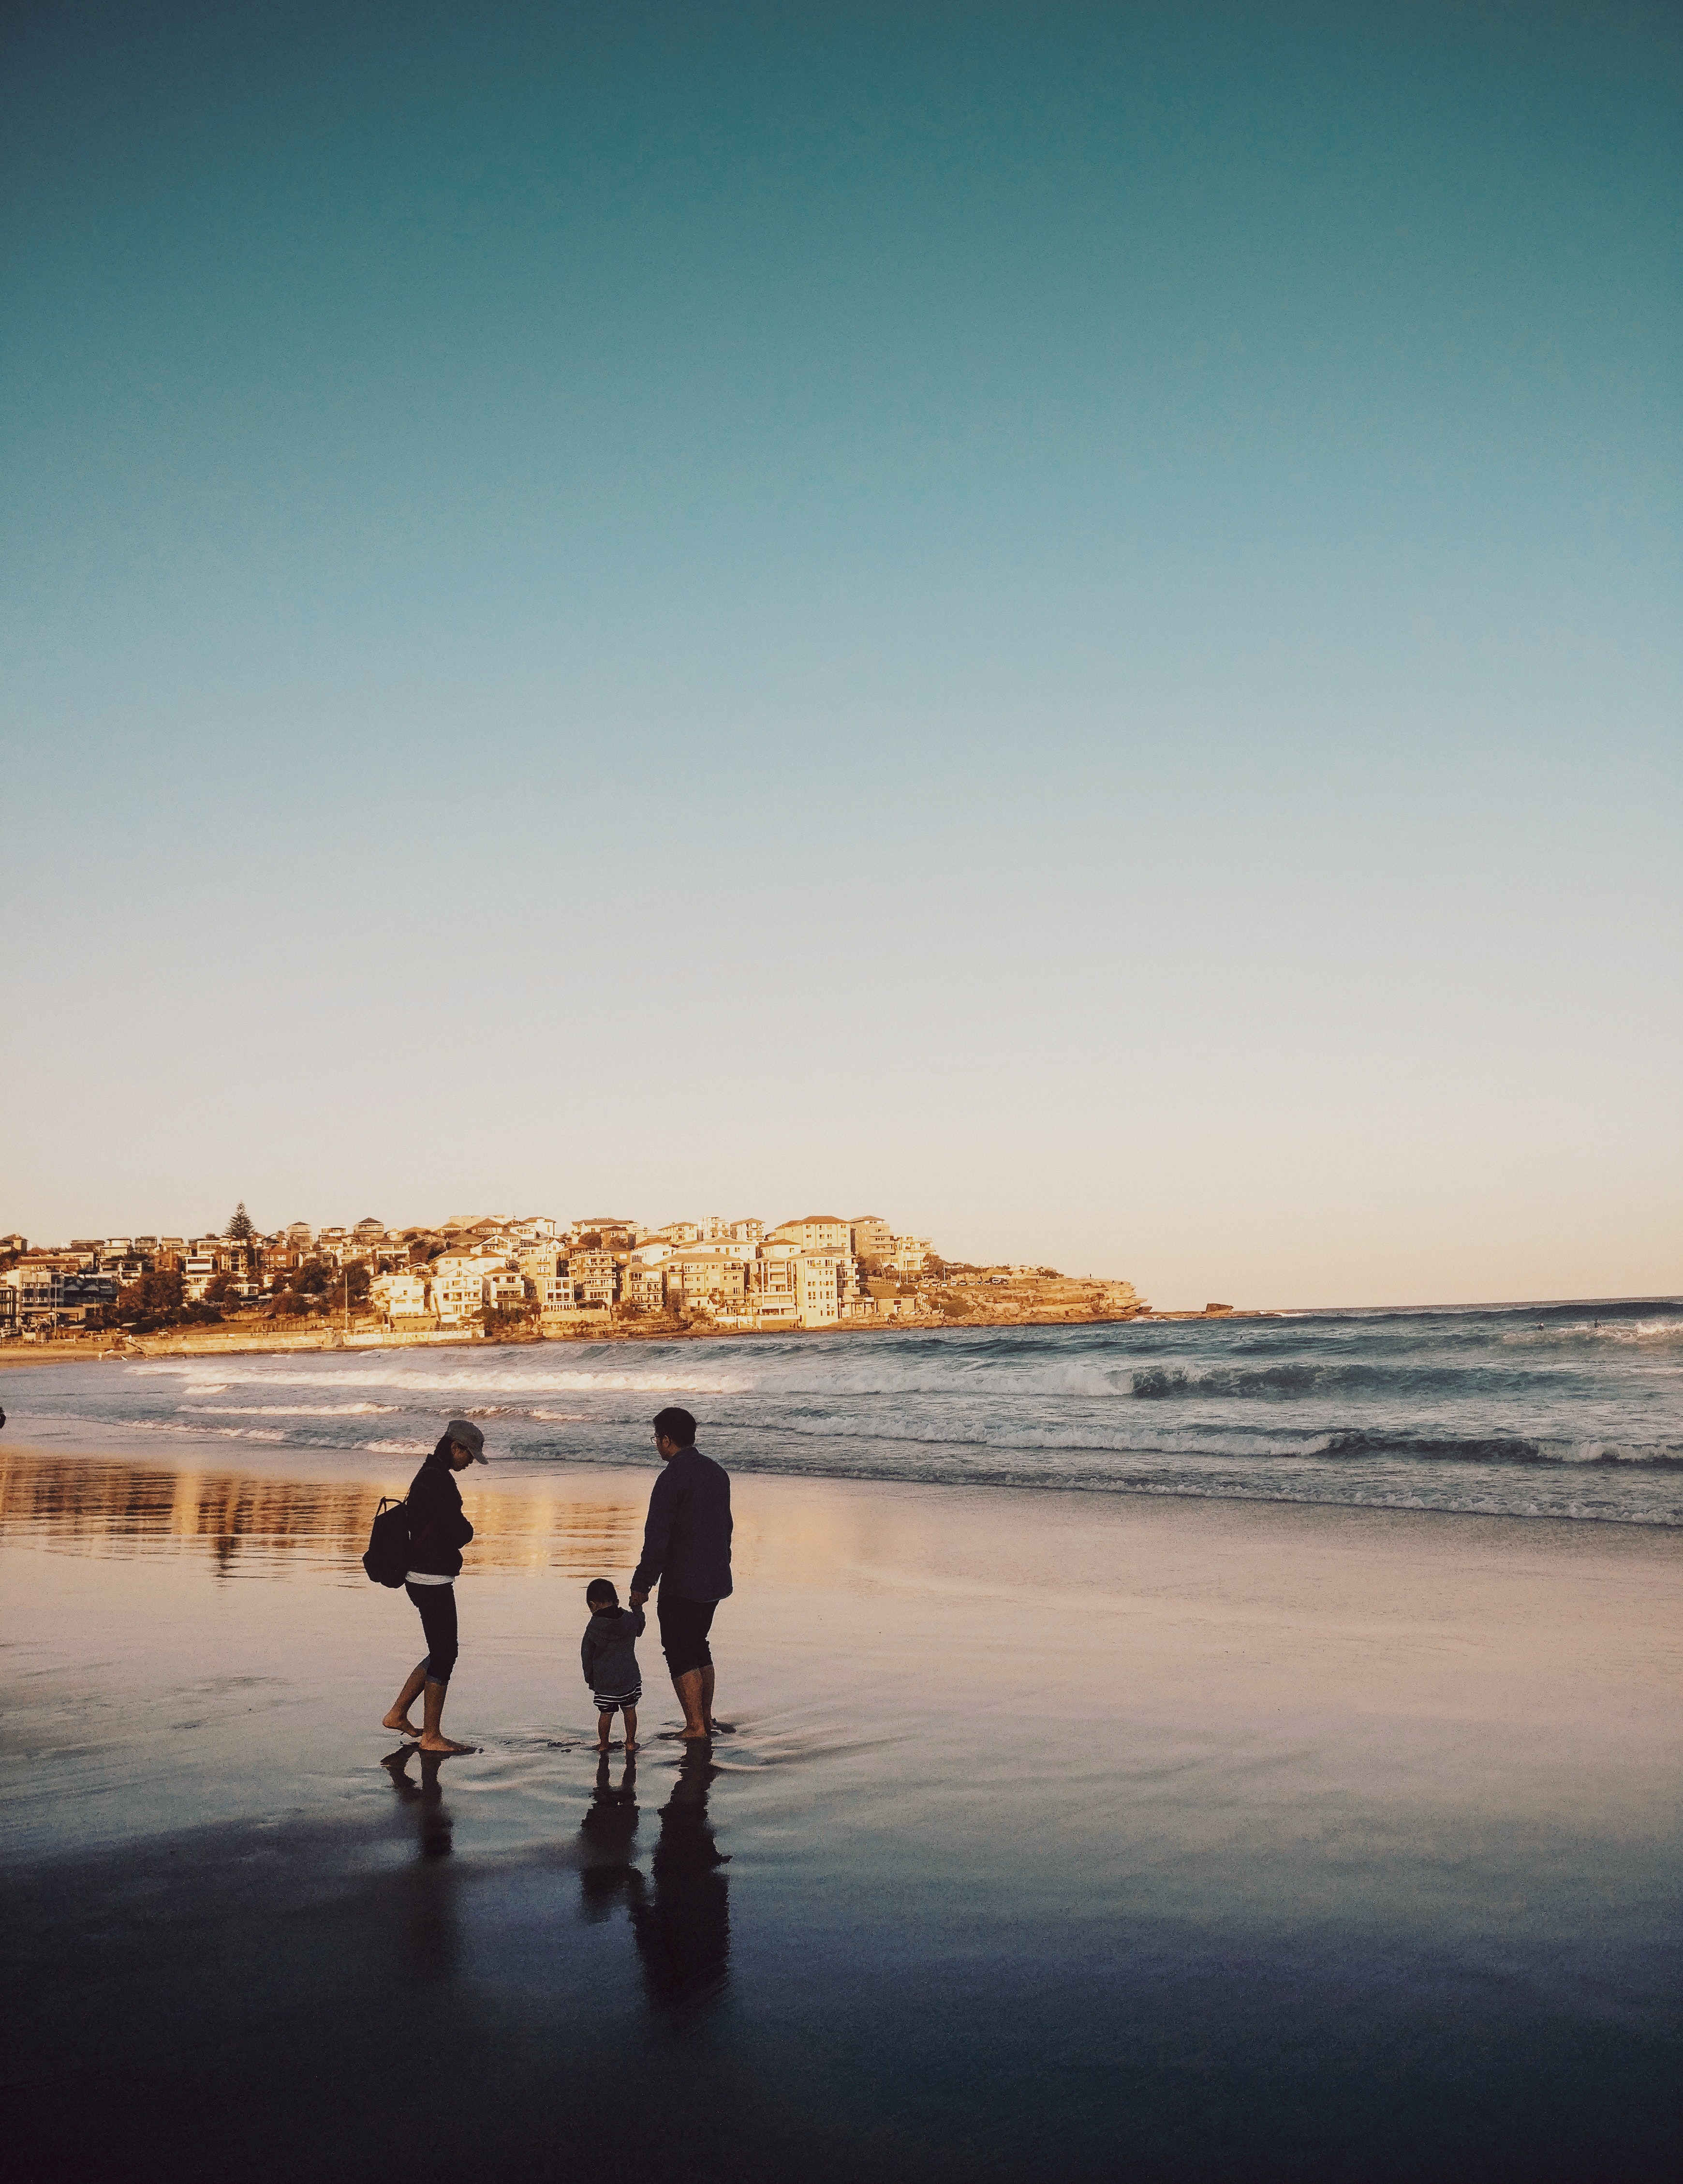
People on beach, sky, beach, water, sea, ocean, coast, horizon, shore, cloud, wave, vacation, fun, reflection, summer, evening, photography, sand, tourism, calm, tide, wind wave, coastal and oceanic landforms, sunset, sunlight, child, dusk, leisure, happy, city